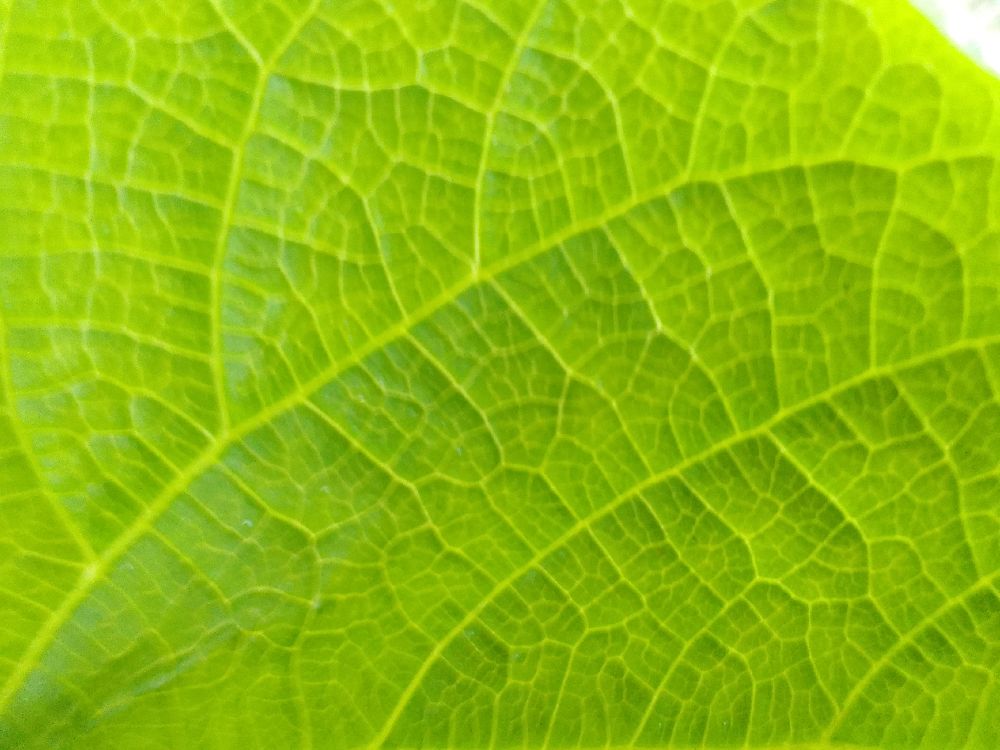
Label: healthy